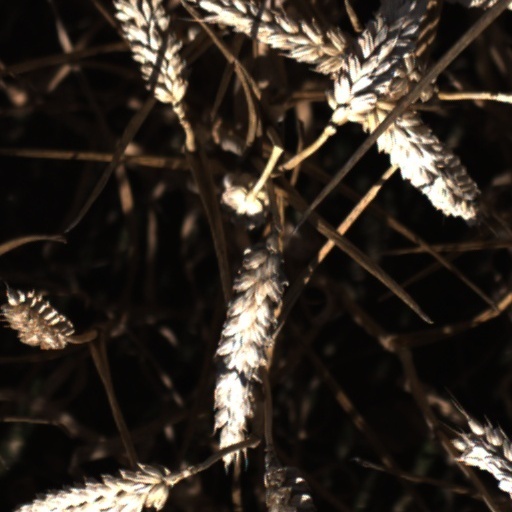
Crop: wheat